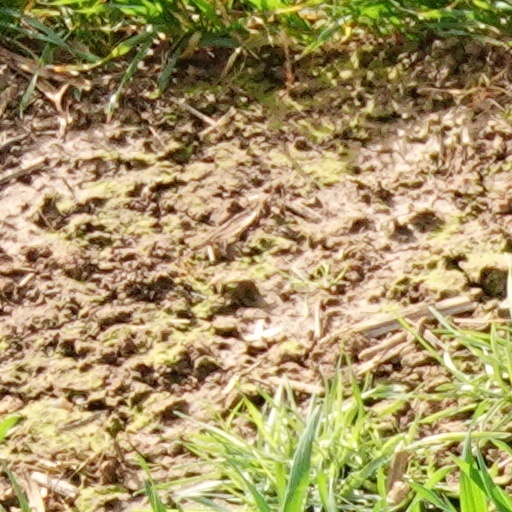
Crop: wheat